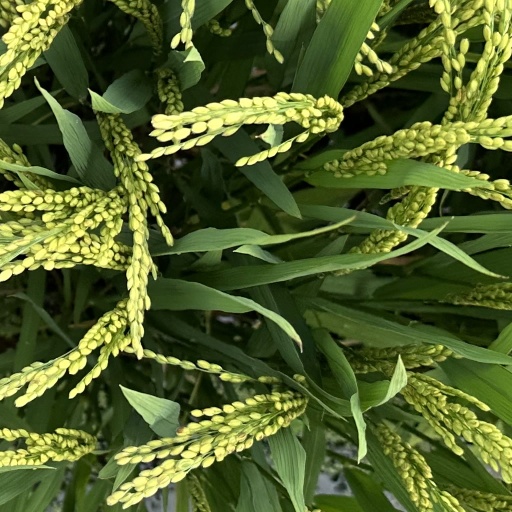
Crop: rice